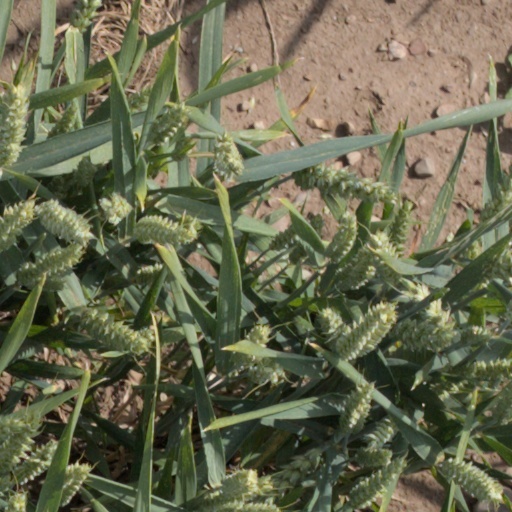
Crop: wheat